3D display

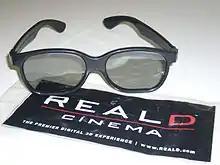
Resembling sunglasses, RealD circular polarized glasses are now the standard for theatrical releases and theme park attractions.

To present a stereoscopic picture, two images are projected superimposed onto the same screen through different polarizing filters. The viewer wears eyeglasses which also contain a pair of polarizing filters oriented differently (clockwise/counterclockwise with circular polarization or at 90 degree angles, usually 45 and 135 degrees, with linear polarization). As each filter passes only that light which is similarly polarized and blocks the light polarized differently, each eye sees a different image. This is used to produce a three-dimensional effect by projecting the same scene into both eyes, but depicted from slightly different perspectives. Additionally, since both lenses have the same color, people with one dominant eye, where one eye is used more, are able to see the colors properly, previously negated by the separation of the two colors.